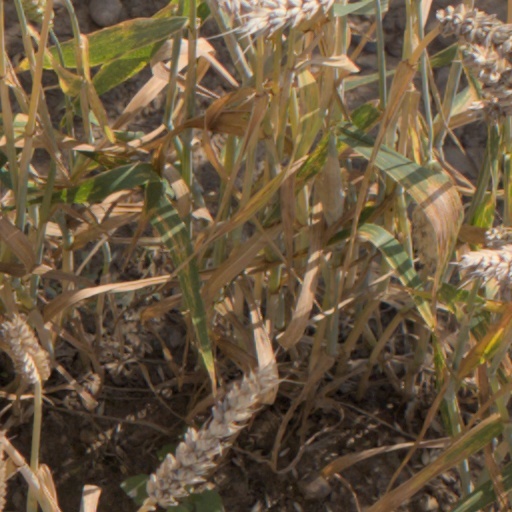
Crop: wheat